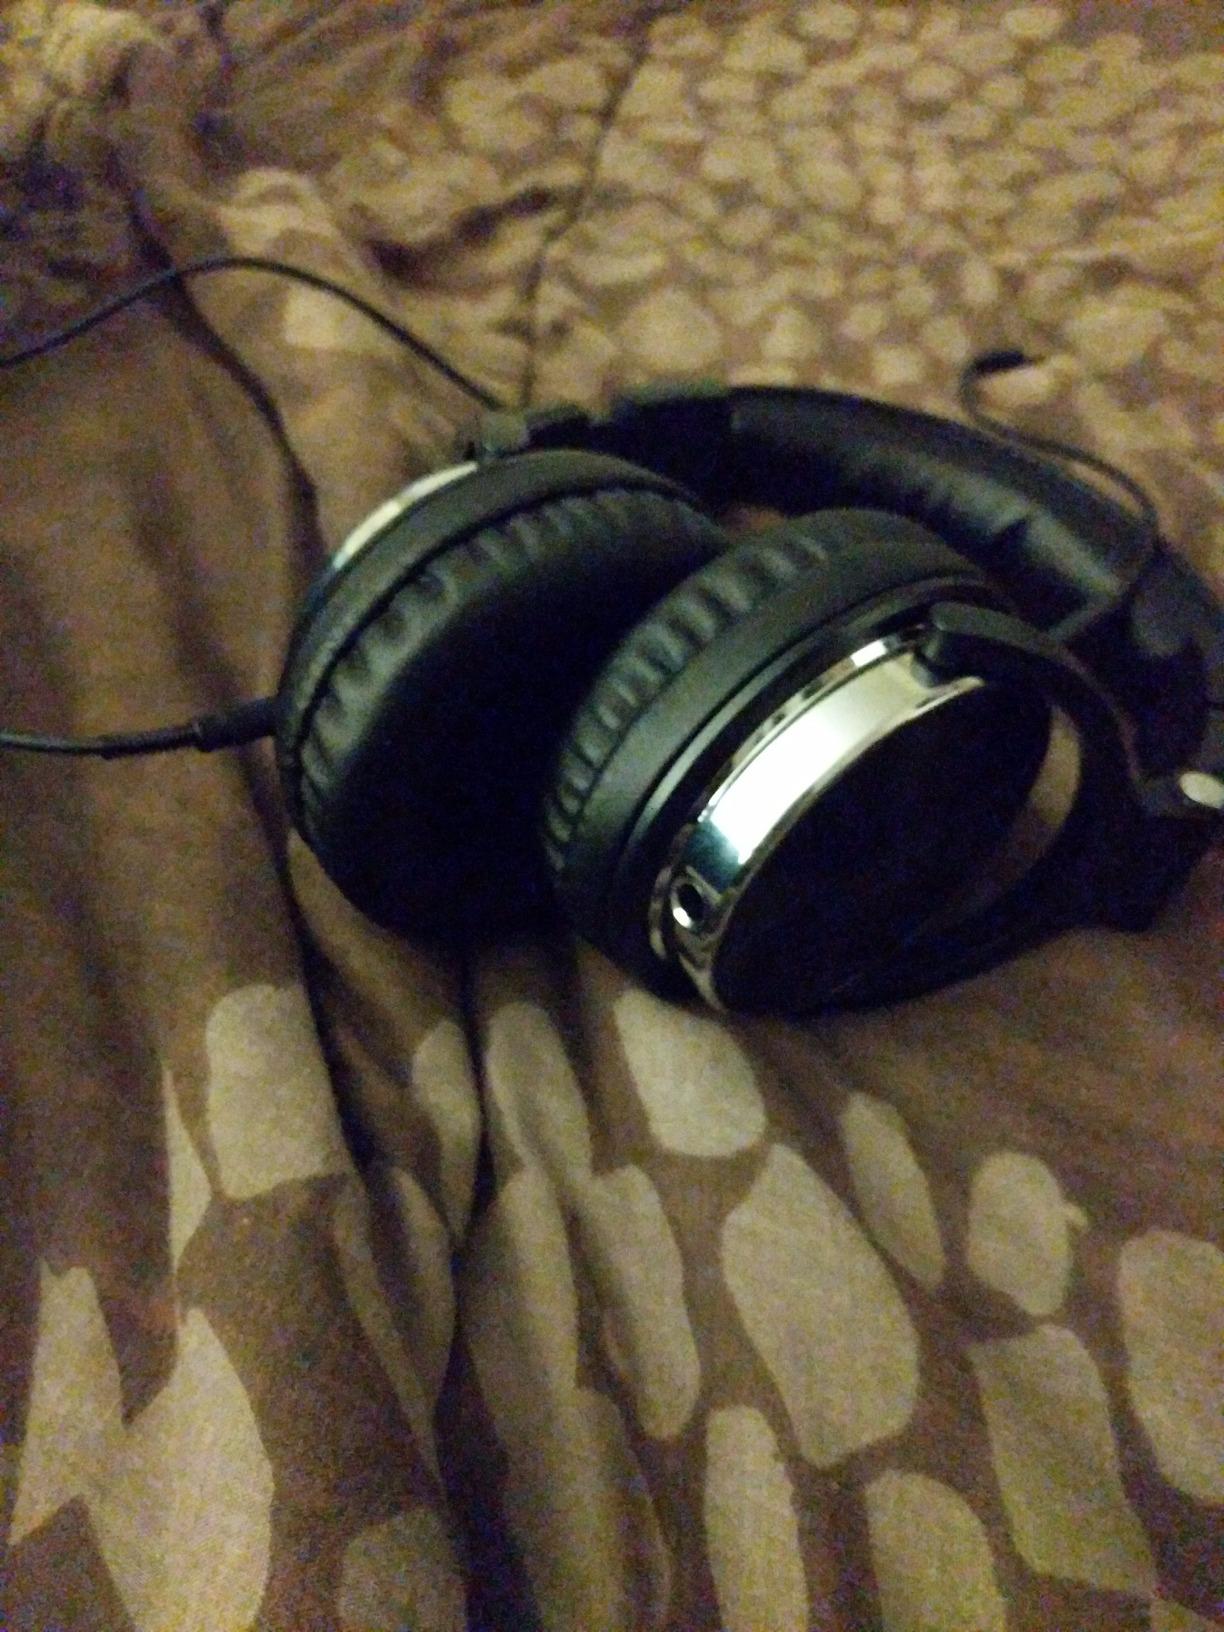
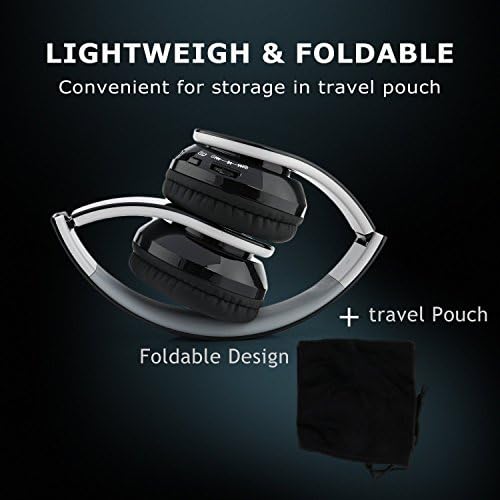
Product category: headphones
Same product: no